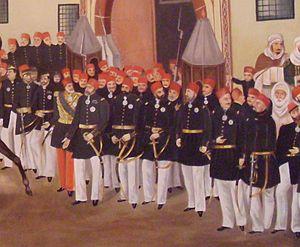
Défilé du contingent de retour de Crimée à Qsar al-Taj Détail d'un tableau illustrant le retour en août 1856 du contingent tunisien de la guerre de Crimée, accueilli devant le Dar al-Taj par Mohammed Bey et sa suite composée notamment de Sadok Bey, Giuseppe Raffo et Mustapha Khaznadar Huile sur toile, 195 x 129,5 cm Tunis, Institut national du patrimoine, collection Qsar es-Saïd, inv. 46-07-28-04
Le beldi ou baldi désigne une catégorie sociale de la société tunisienne, constituée de citadins fixés dans le milieu urbain de la capitale Tunis avant le XIXᵉ siècle.
Ismaïl Caïd Essebsi, de son nom complet Abou El Fida Ismaïl Caïd Essebsi, mort en 1870 à Tunis, est un homme politique tunisien.